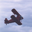
Label: airplane